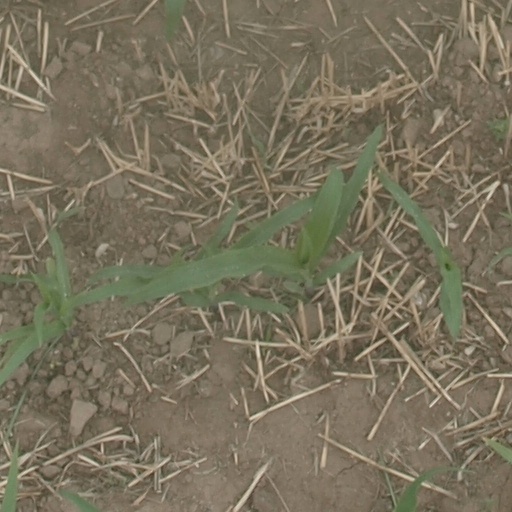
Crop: maize; corn